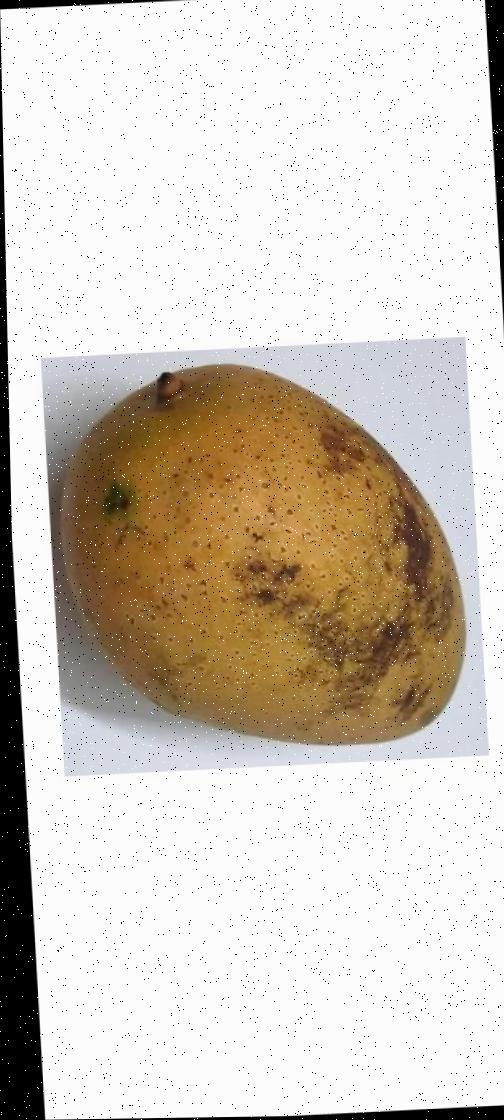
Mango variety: Ashshina Classic